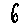
Label: 6